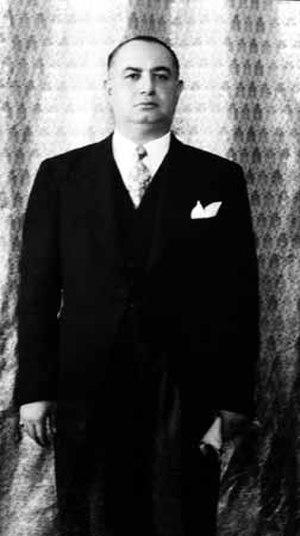
La guerre israélo-arabe de 1948-1949 commence le 15 mai 1948, au terme du mandat britannique sur la Palestine et après 6 mois de guerre civile entre les populations juives et arabes du pays. Elle se termine avec les différents cessez-le-feu israélo-arabes, conclus entre février et juillet 1949.
La République syrienne est le nom du régime politique qui gouverna la Syrie de 1930 à 1958. Constituée et administrée par la France en vertu d'un mandat de la Société des nations, la République devint indépendante en 1946, et une nouvelle constitution fut adoptée le 5 septembre 1950. En 1958, l'entrée en vigueur du traité d'union syro-égyptienne entraîna juridiquement la disparition de la République par fusion avec l'Égypte en République arabe unie. Elle serait recréée sous le nom de République arabe syrienne en 1961, faisant rentrer en vigueur pour la troisième fois la Constitution du 5 septembre 1950 jusqu'en 1964.
Housni al-Zaïm, né en 1897 à Alep et mort en 1949 à Damas, est un officier et homme d'État syrien. Premier militaire à accéder au pouvoir, il met fin en 1949 à la démocratie parlementaire syrienne, et ouvre ainsi une voie d'instabilité politique qui dure plus de vingt ans.